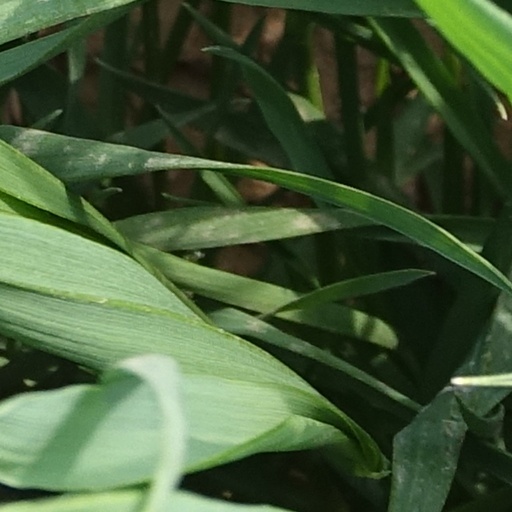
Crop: wheat